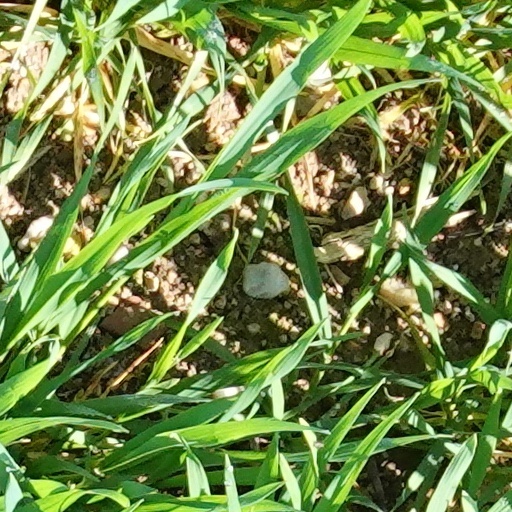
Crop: wheat